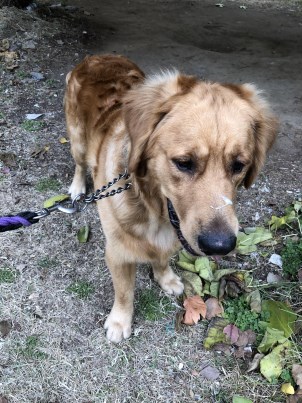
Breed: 5355-n000126-golden_retriever